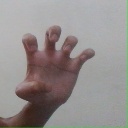
अक्षर: झ